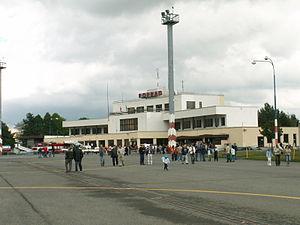
L'aéroport Poprad-Tatras, en slovaque Letisko Poprad-Tatry, est un aéroport international situé au pied des Hautes Tatras à proximité de la ville de Poprad à une altitude de 718 m. Il fut ouvert en 1938. Sa première ligne régulière en 1943 reliait Bratislava à Prešov avec escale à Sliač et Poprad. Il a accueilli 51 658 voyageurs au départ en 2009.